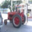
Label: tractor